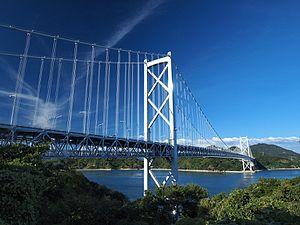
Le pont d'Innoshima relie Mukaishima à Innoshima dans la Préfecture d'Hiroshima au Japon Original description:Camera: E-P1 Lens: M.ZUIKO 9-18mm